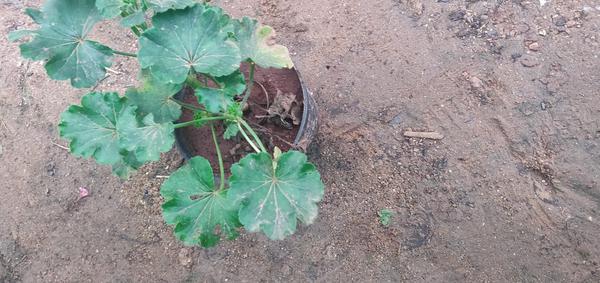
Plant: Geranium